Benjamin Disraeli

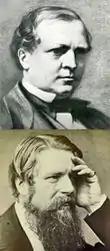
Two gentlemen, the second bearded

The Conservatives remained a minority in the House of Commons and the passage of the Reform Bill required the calling of a new election once the new voting register had been compiled. Disraeli's term as prime minister, which began in February 1868, would therefore be short unless the Conservatives won the general election. He made only two major changes in the cabinet: he replaced Lord Chelmsford as Lord Chancellor with Lord Cairns and brought in George Ward Hunt as Chancellor of the Exchequer. Derby had intended to replace Chelmsford once a vacancy in a suitable sinecure developed. Disraeli was unwilling to wait, and Cairns, in his view, was a far stronger minister.